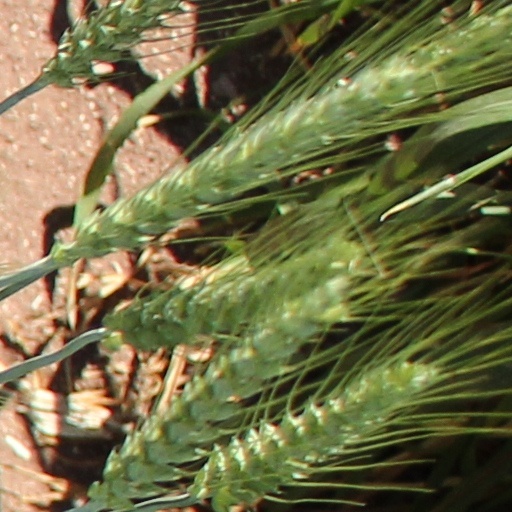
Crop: wheat